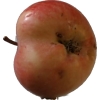
Label: Apple 10